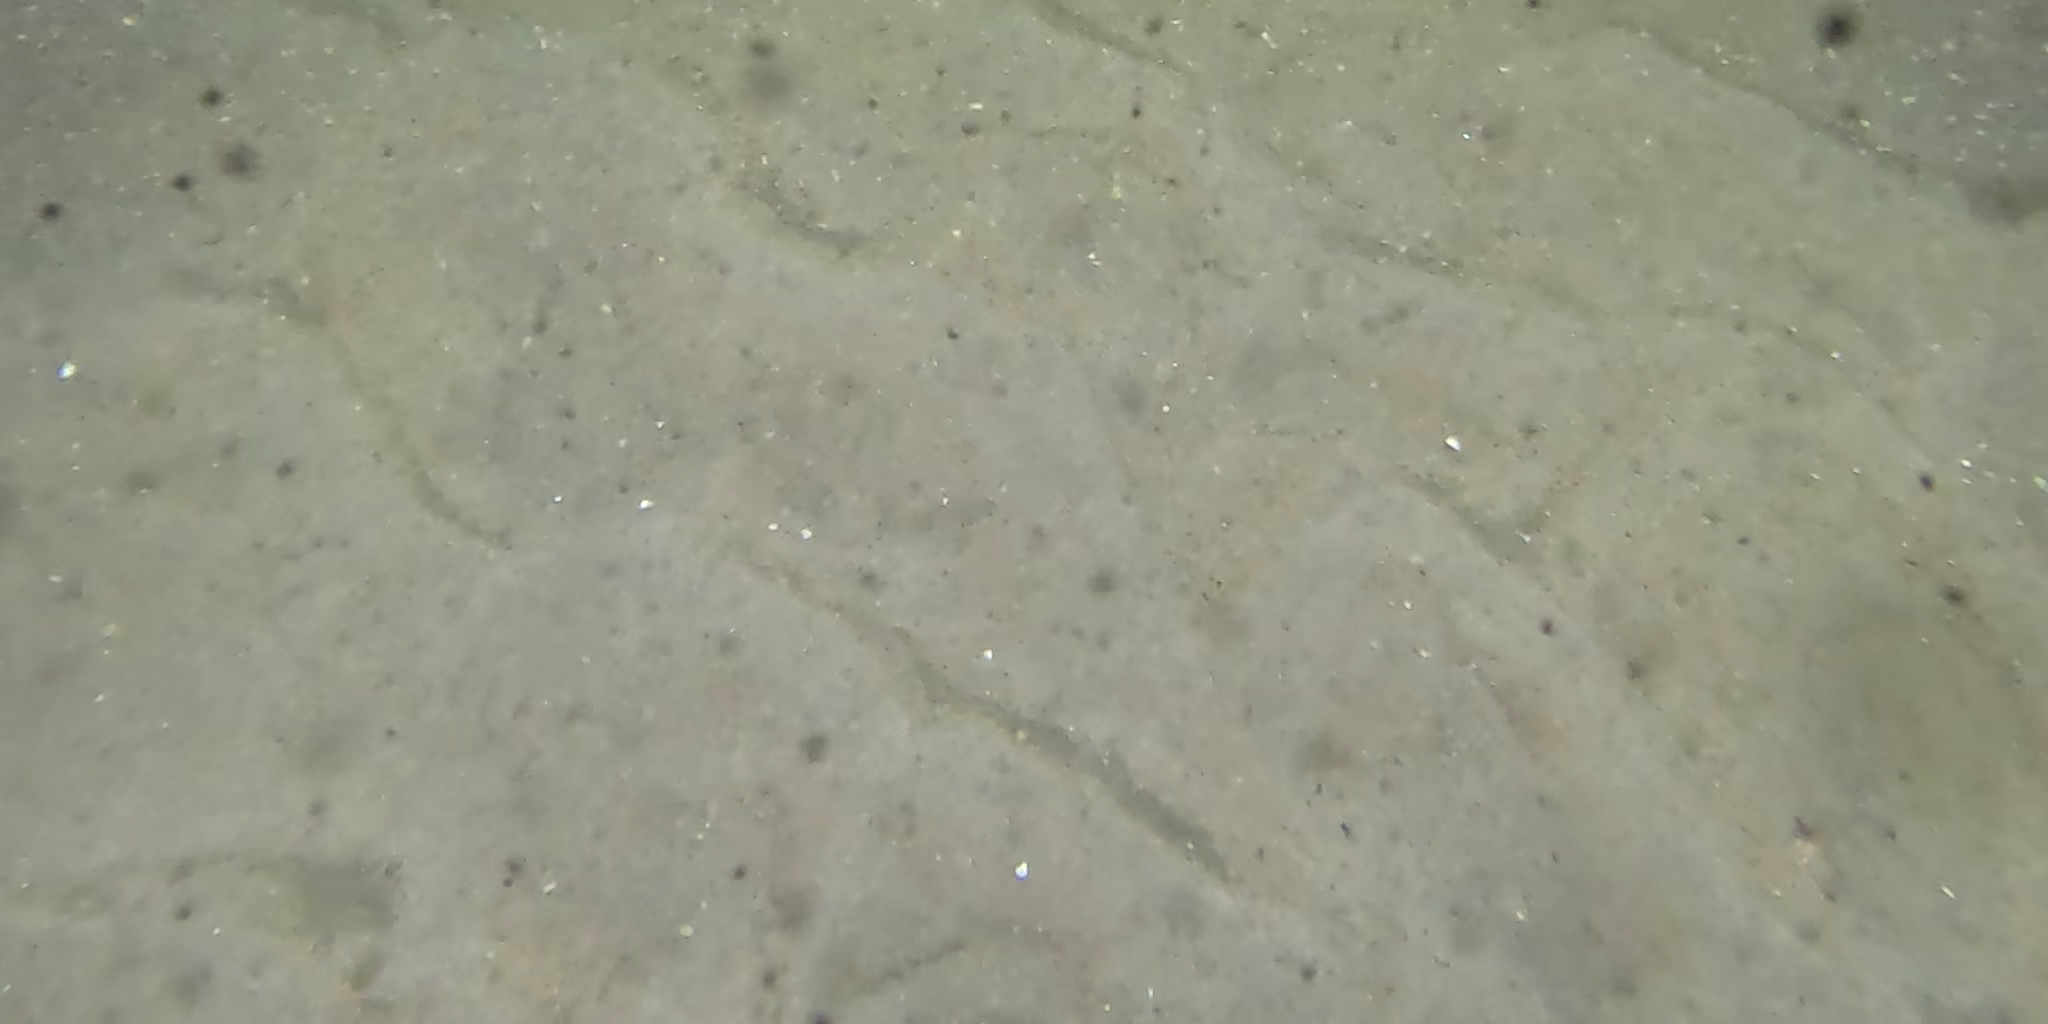
Seabed habitat: sand